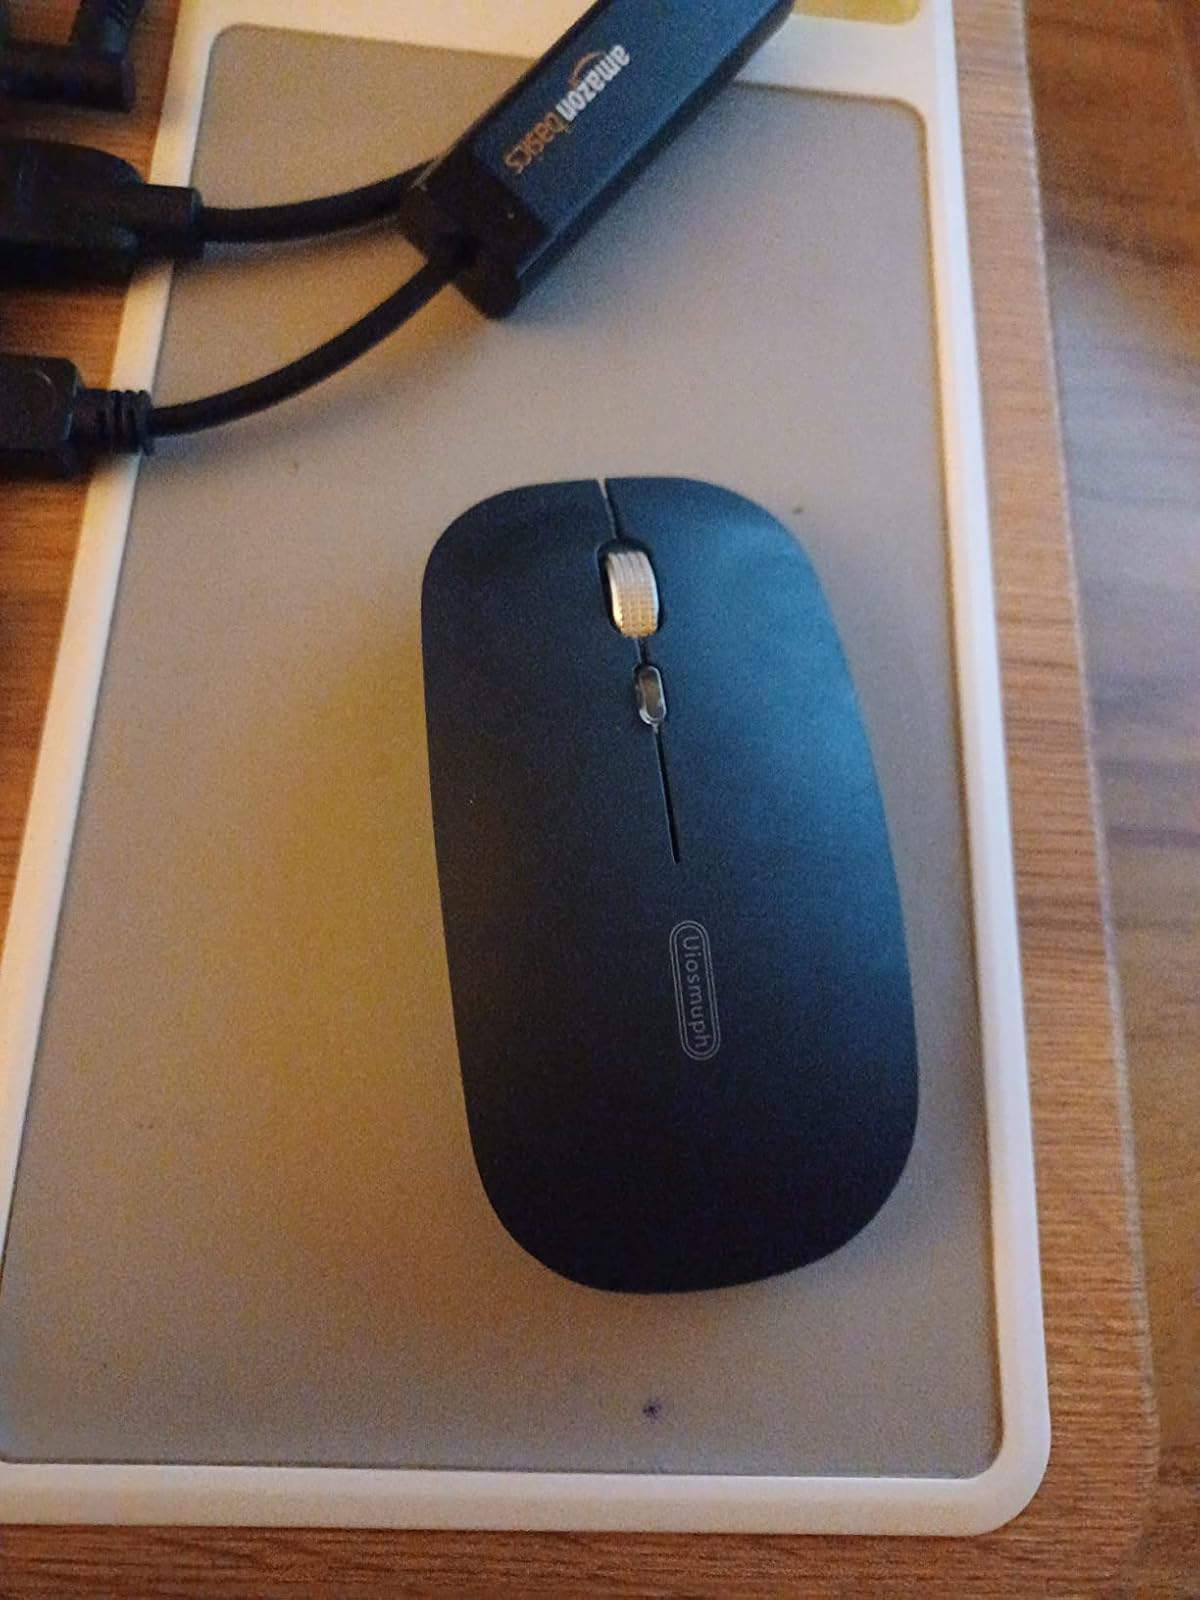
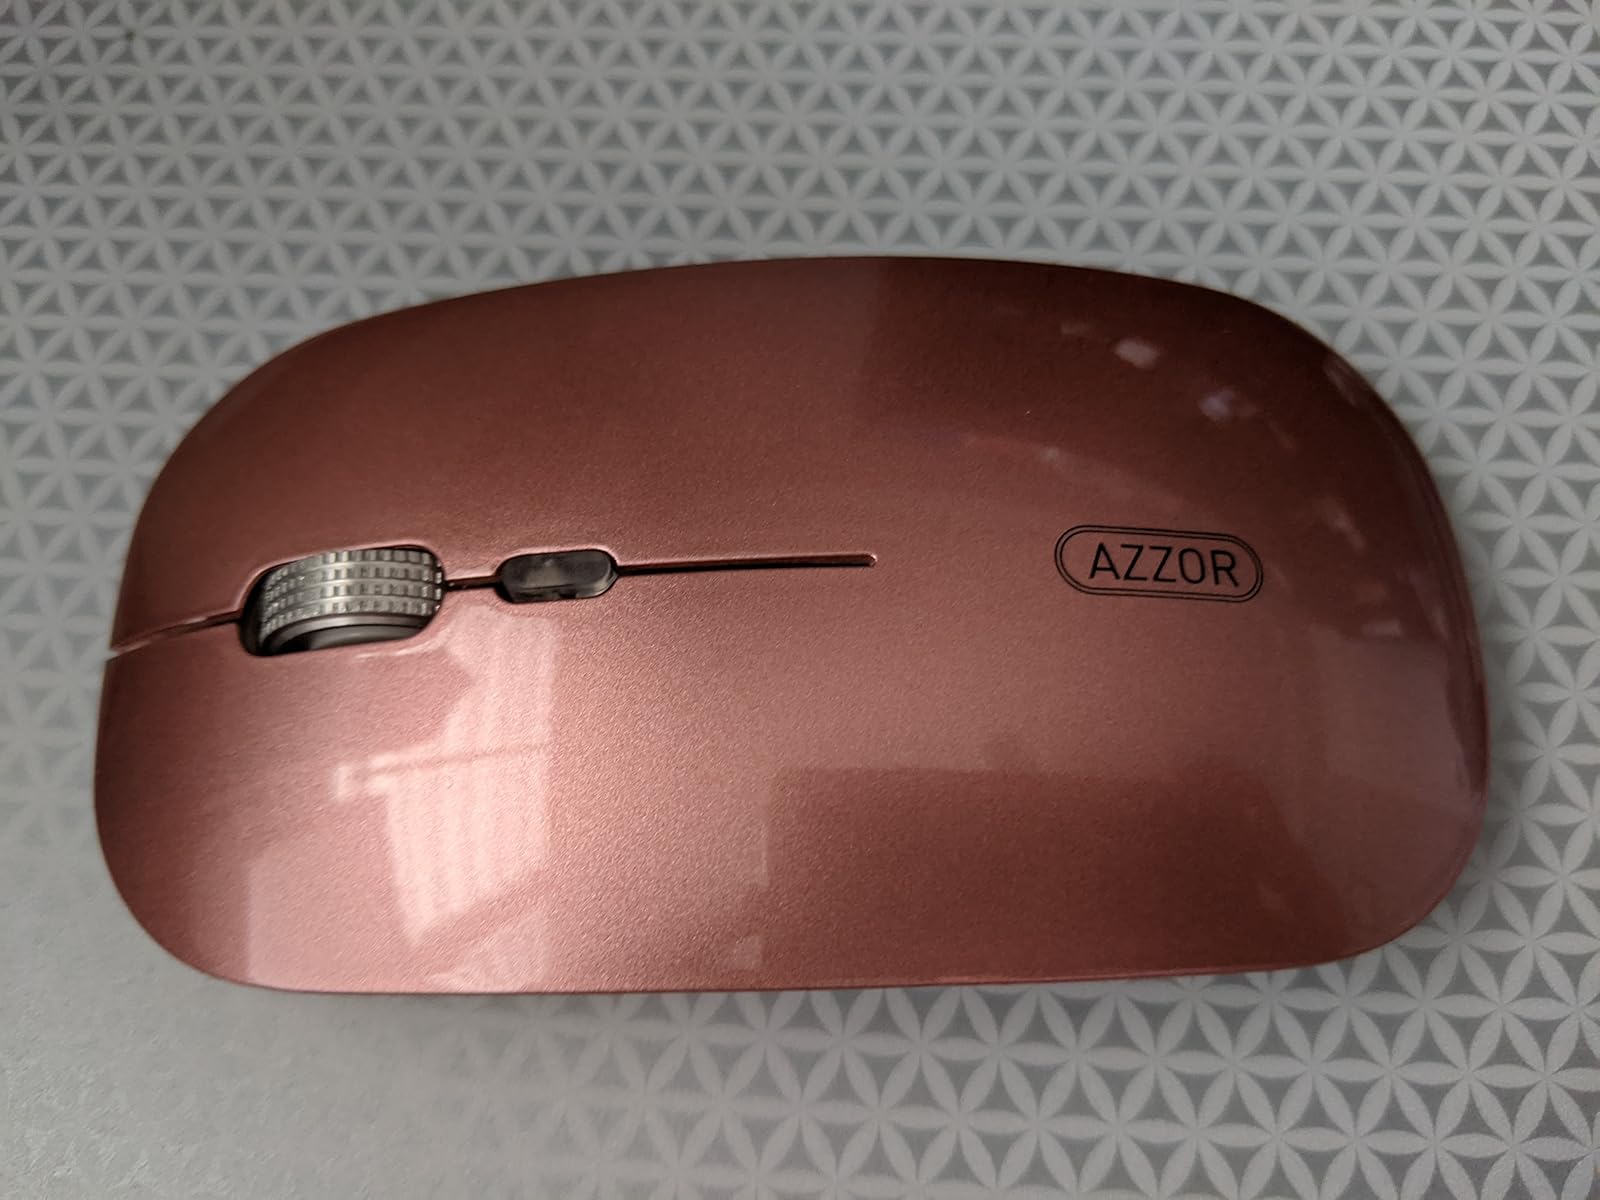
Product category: mouse
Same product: no